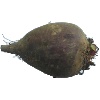
Label: Beetroot 1